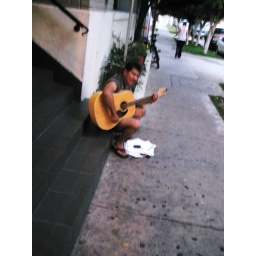
some guy, playing the guitar in front of my building